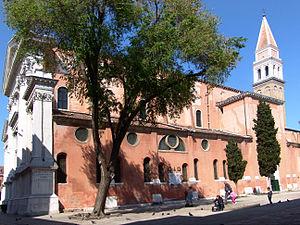
Église San Francesco della Vigna - Castello- Venise San Francesco della Vigna
Venise est une ville côtière du nord-est de l'Italie, sur les rives de la mer Adriatique. Elle s'étend sur un ensemble de 121 petites îles séparées par un réseau de canaux et reliées par 435 ponts. Située au milieu de la lagune vénète, entre les estuaires du Pô et du Piave, Venise est renommée pour cet emplacement exceptionnel ainsi que pour son architecture et son patrimoine culturel, qui lui valent une inscription au patrimoine mondial de l'UNESCO.
L’église San Francesco della Vigna est la deuxième grande église franciscaine de Venise après l'église Santa Maria Gloriosa dei Frari.
Le rio di San Francesco della Vigna est un canal de Venise dans le sestiere de Castello. Il est également appelé rio de la Celestia dans sa partie est et rio del Fonte dans sa partie ouest.